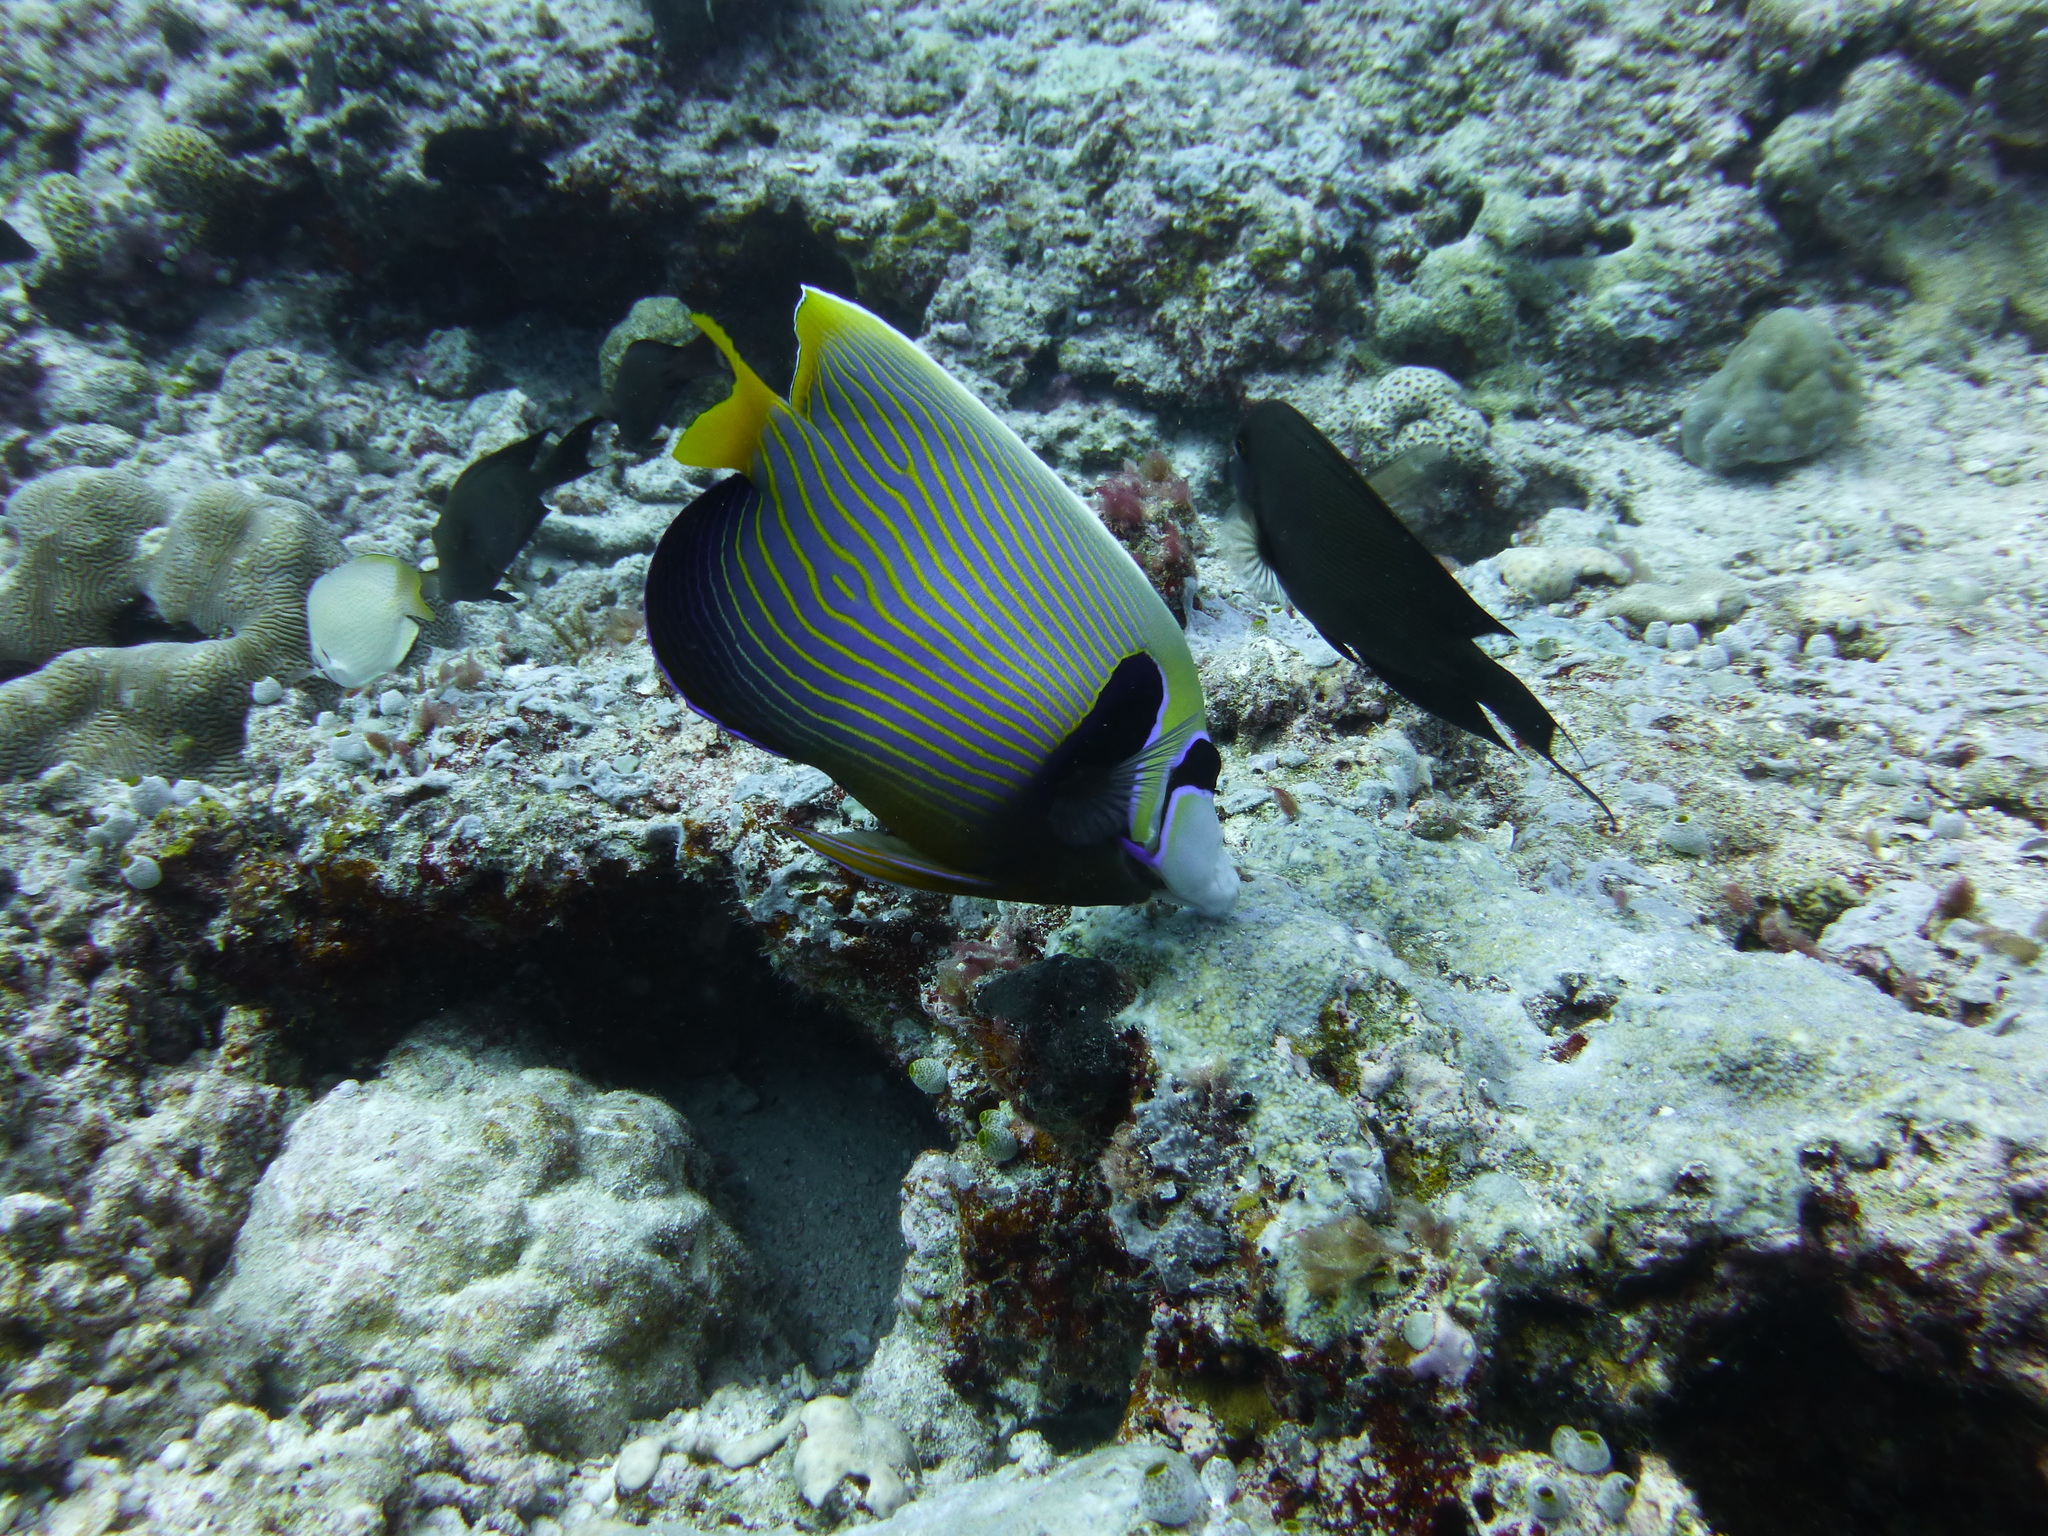
Pomacanthus imperator (Emperor Angelfish)